Psalter of Ivan the Terrible

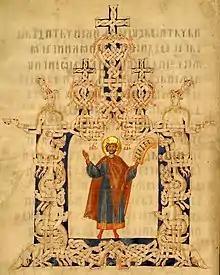
Miniature of King David (f.19)

The Psalter of Ivan the Terrible is an illuminated Russian manuscript codex of the Psalter in Old Church Slavonic, probably produced in the late 14th century in Novgorod. It is named after Tsar Ivan IV "the Terrible" (1530–1584), because it was in his personal possession. Ivan then gifted it to the Trinity Lavra of St. Sergius, where it was kept until 1917. It is now in the Russian State Library (inventory number Ф.304.3 No.7).